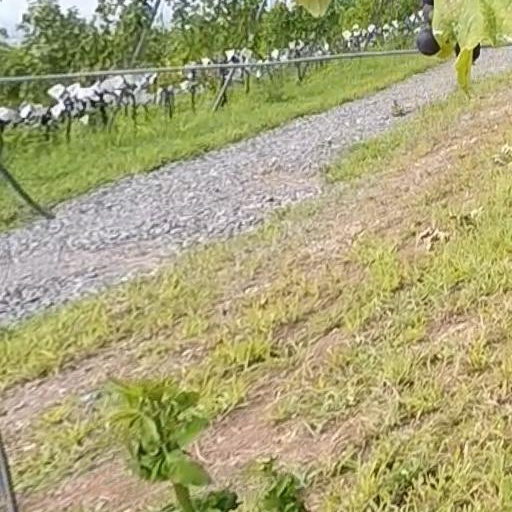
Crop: grape